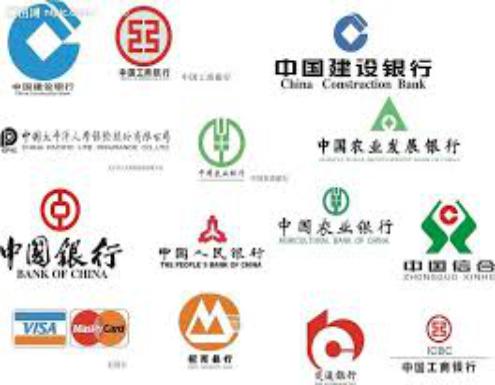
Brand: icbc-2
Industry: Others